Full College

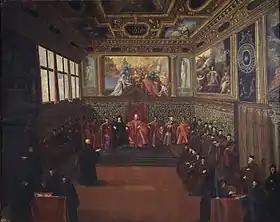
Reception of the Spanish ambassador at the "Hall of the College" ("Sala del Collegio") in the Doge's Palace, 1604. Painting by Pietro Malombra

The Full College was the main executive body of the Republic of Venice, overseeing day-to-day governance and preparing the agenda for the Venetian Senate.